Herbert F. Leary

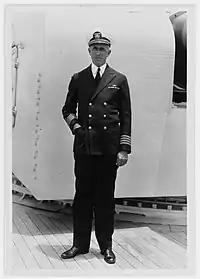
Leary as commanding officer of cruiser USS "Portland" in early 1933.

Following the Armistice, Leary was appointed a member of a special technical board to report upon the condition of the surrender of German submarines at Harwich, Scotland. Later he had duty with the Inter-Allied Armistice Commission that inspected the German Navy Yard and air stations. For his service with the commission, Leary received a Letter of Commendation from the British Admiralty.